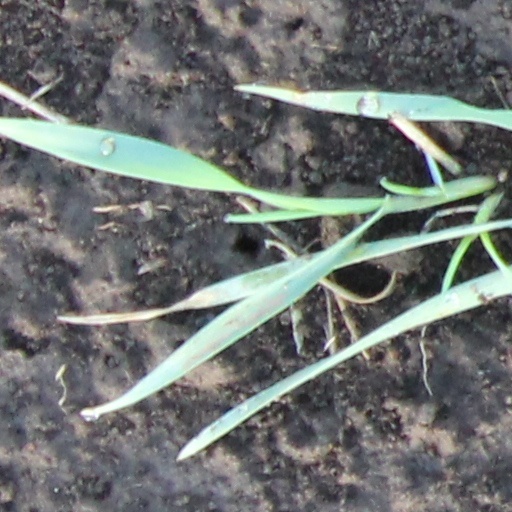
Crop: wheat